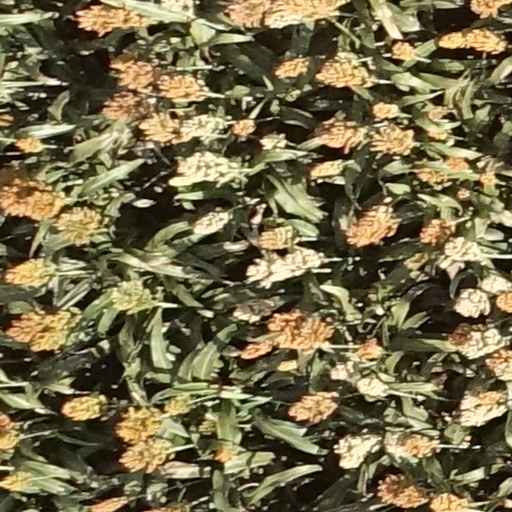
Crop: sorghum